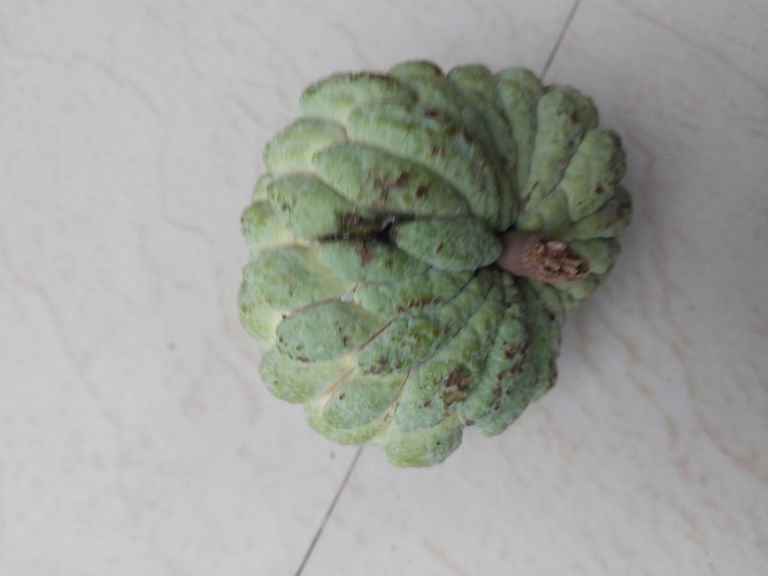
Disease label: Athracnose